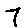
Label: 7